Goldencents

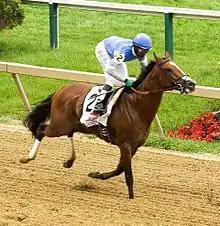
Goldencents at the 2013 Preakness Stakes

In the Kentucky Derby on May 4 at Churchill Downs, the colt started as the 7.9/1 third choice in the betting, but after racing prominently in the early stages he faded badly and finished seventeenth of the nineteen runners behind Orb. Two weeks later, he finished fifth behind Oxbow in the Preakness Stakes.